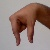
The image shows a hand gesture representing the letter 'Q' in Indian Sign Language.